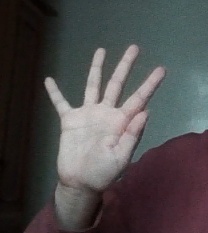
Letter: sheen